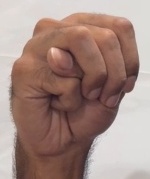
ASL sign: M